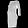
Label: Dress